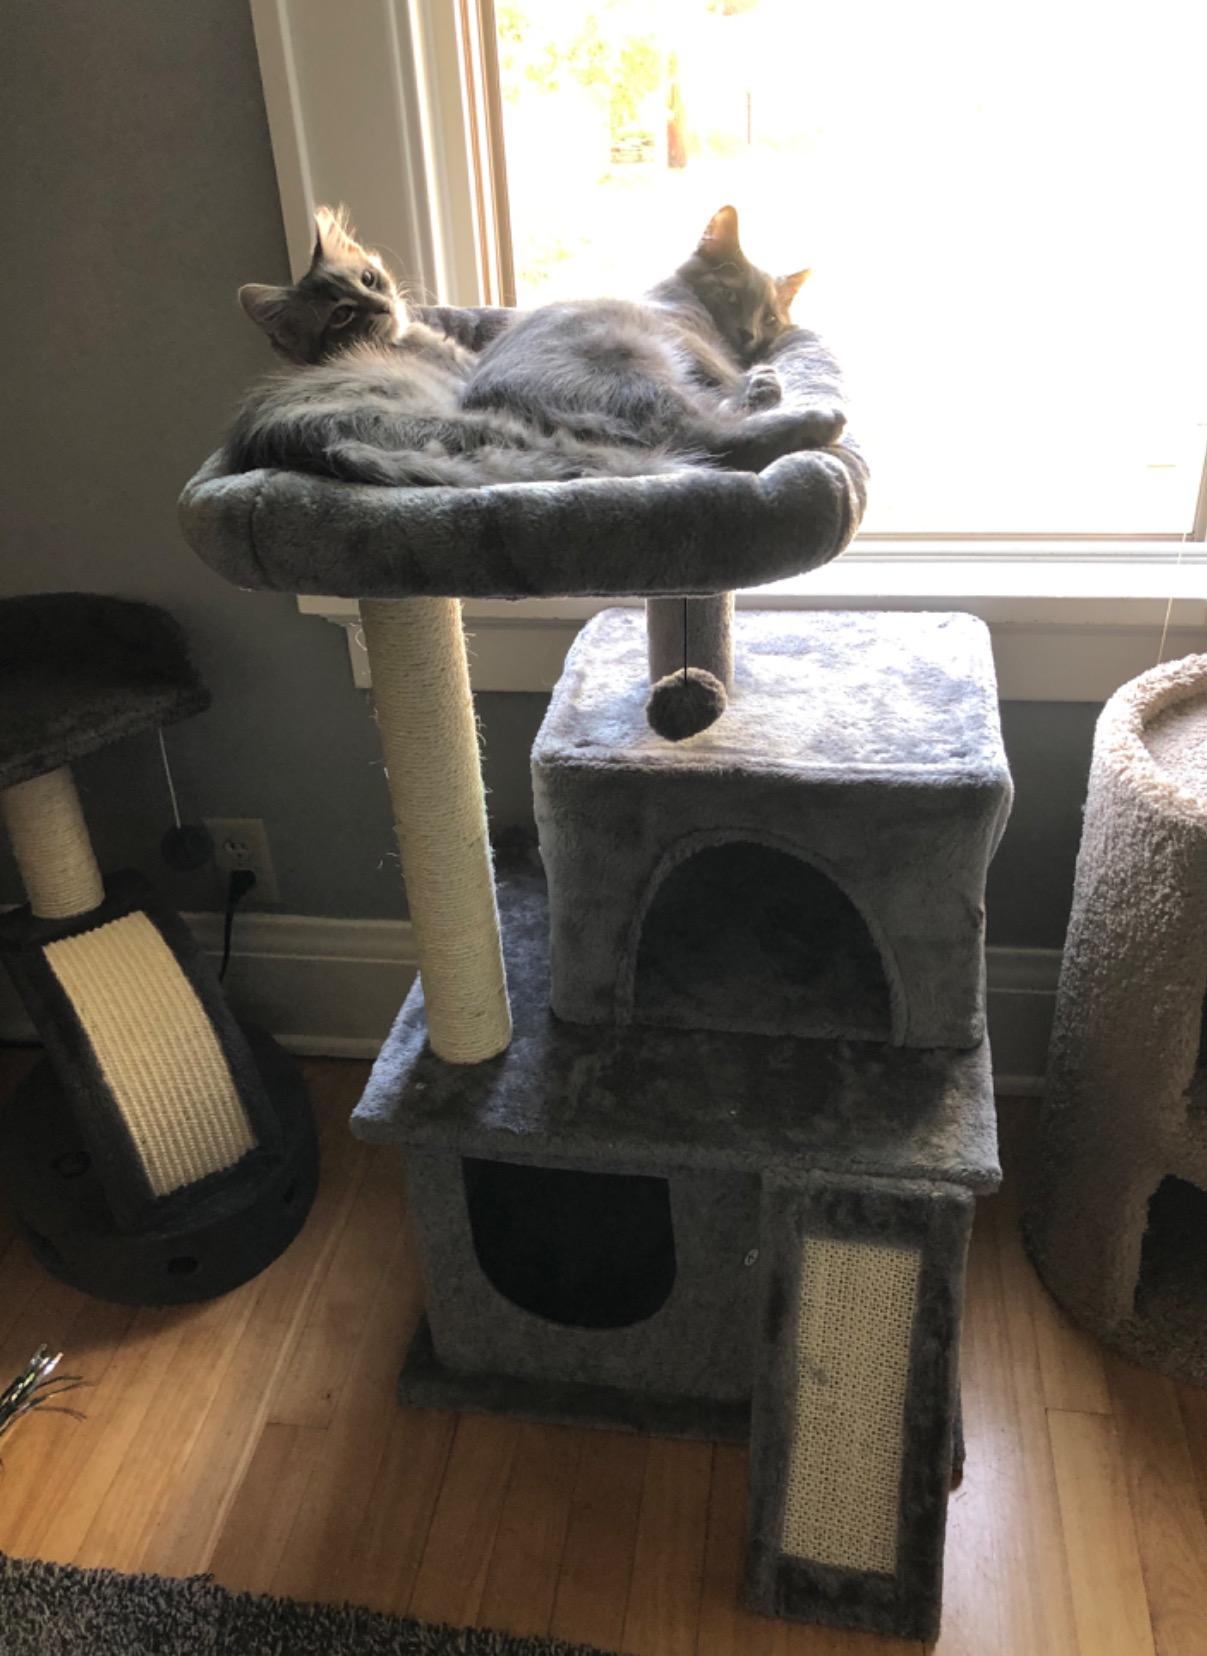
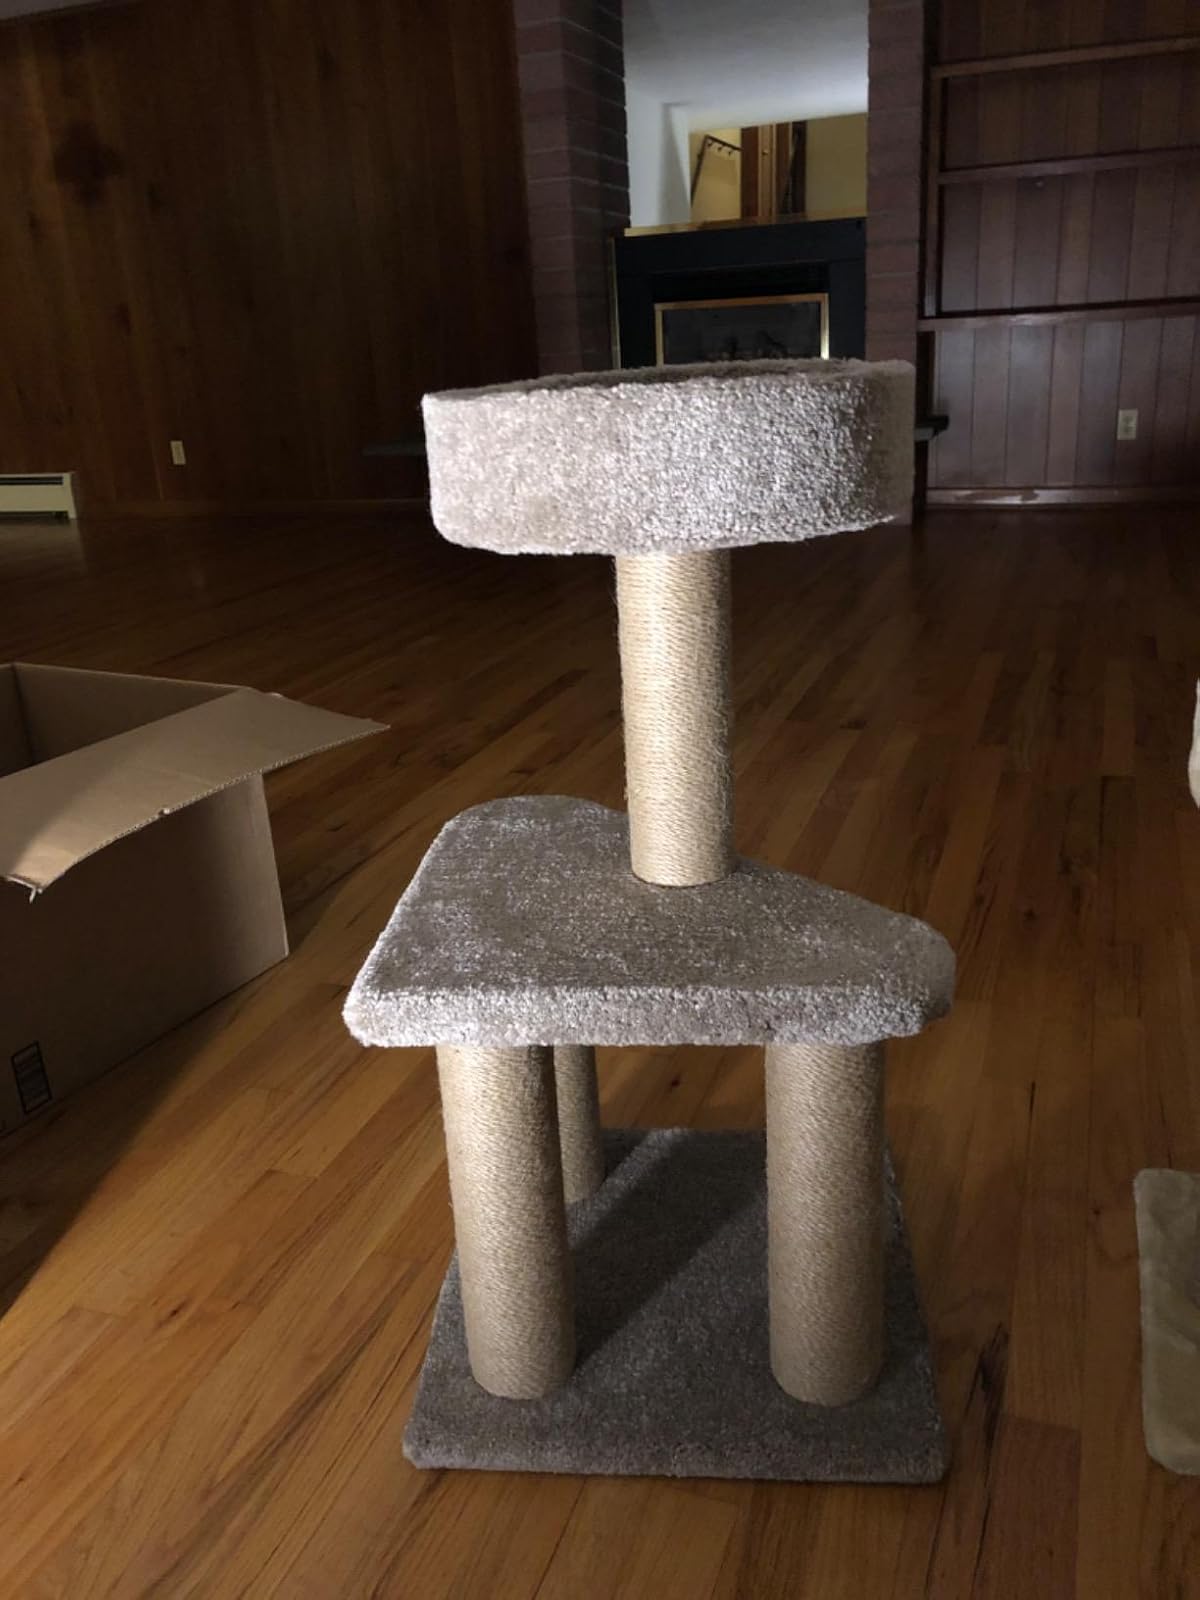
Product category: items_cat tree
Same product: no